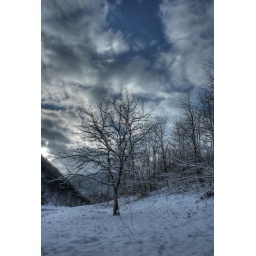
tree under a blue sky